Batman: Beyond the White Knight

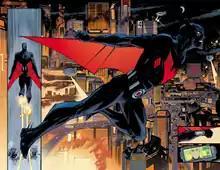
For the overall look of Terry McGinnis' Beyond Batsuit, Murphy decided not to make any noteworthy changes to its usual black and red design.

To illustrate Terry in the Beyond Batsuit in a way dissimilar to what most artists have done with the character, Murphy used different inking techniques — focusing more on texture than detail — to give the character a unique guise so he would never look twice the same as Batman. Moreover, Murphy likened Terry's black and red Batsuit to the blue and red costume belonging to the Marvel Comics character Spider-Man; he did not want to make any significant changes to the former's design, opining that this particular Batsuit is "so perfect the way it was originally conceived that it's hard to really add stuff to it without mucking it up". Alternatively, Murphy opted to incorporate simple yet small details into the Beyond suit, such as red vents at the elbows, knees and around the chest, for example. As for middle-aged Bruce's Batsuit, Murphy designed a makeshift costume for the character, replacing the cape with a hooded trench coat, spray painting over the bat symbol on the chest, and ditching the cowl, with Murphy arguing that there's no need to hide Bruce's face, as everyone in the book knows he was Batman. Murphy also designed the Batsuit-like uniforms of the GTO members to look like "overbearing RoboCops" to contrast those of the Gotham City Police Department officers, who in the story represent the blue-collar cops as opposed to the "worst version of a police department" that is the GTO.